Germania (airline)

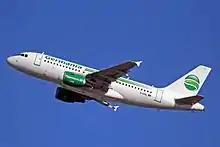
Germania Airbus A319-100

Germania Fluggesellschaft mbH was a private company that had been founded and run for many years by Hinrich Bischoff, who died on 11 November 2005. His wife Ingrid Bischoff was the main shareholder, but she sold it. Germania had its headquarters at Riedemannweg 58, Berlin, Germany.